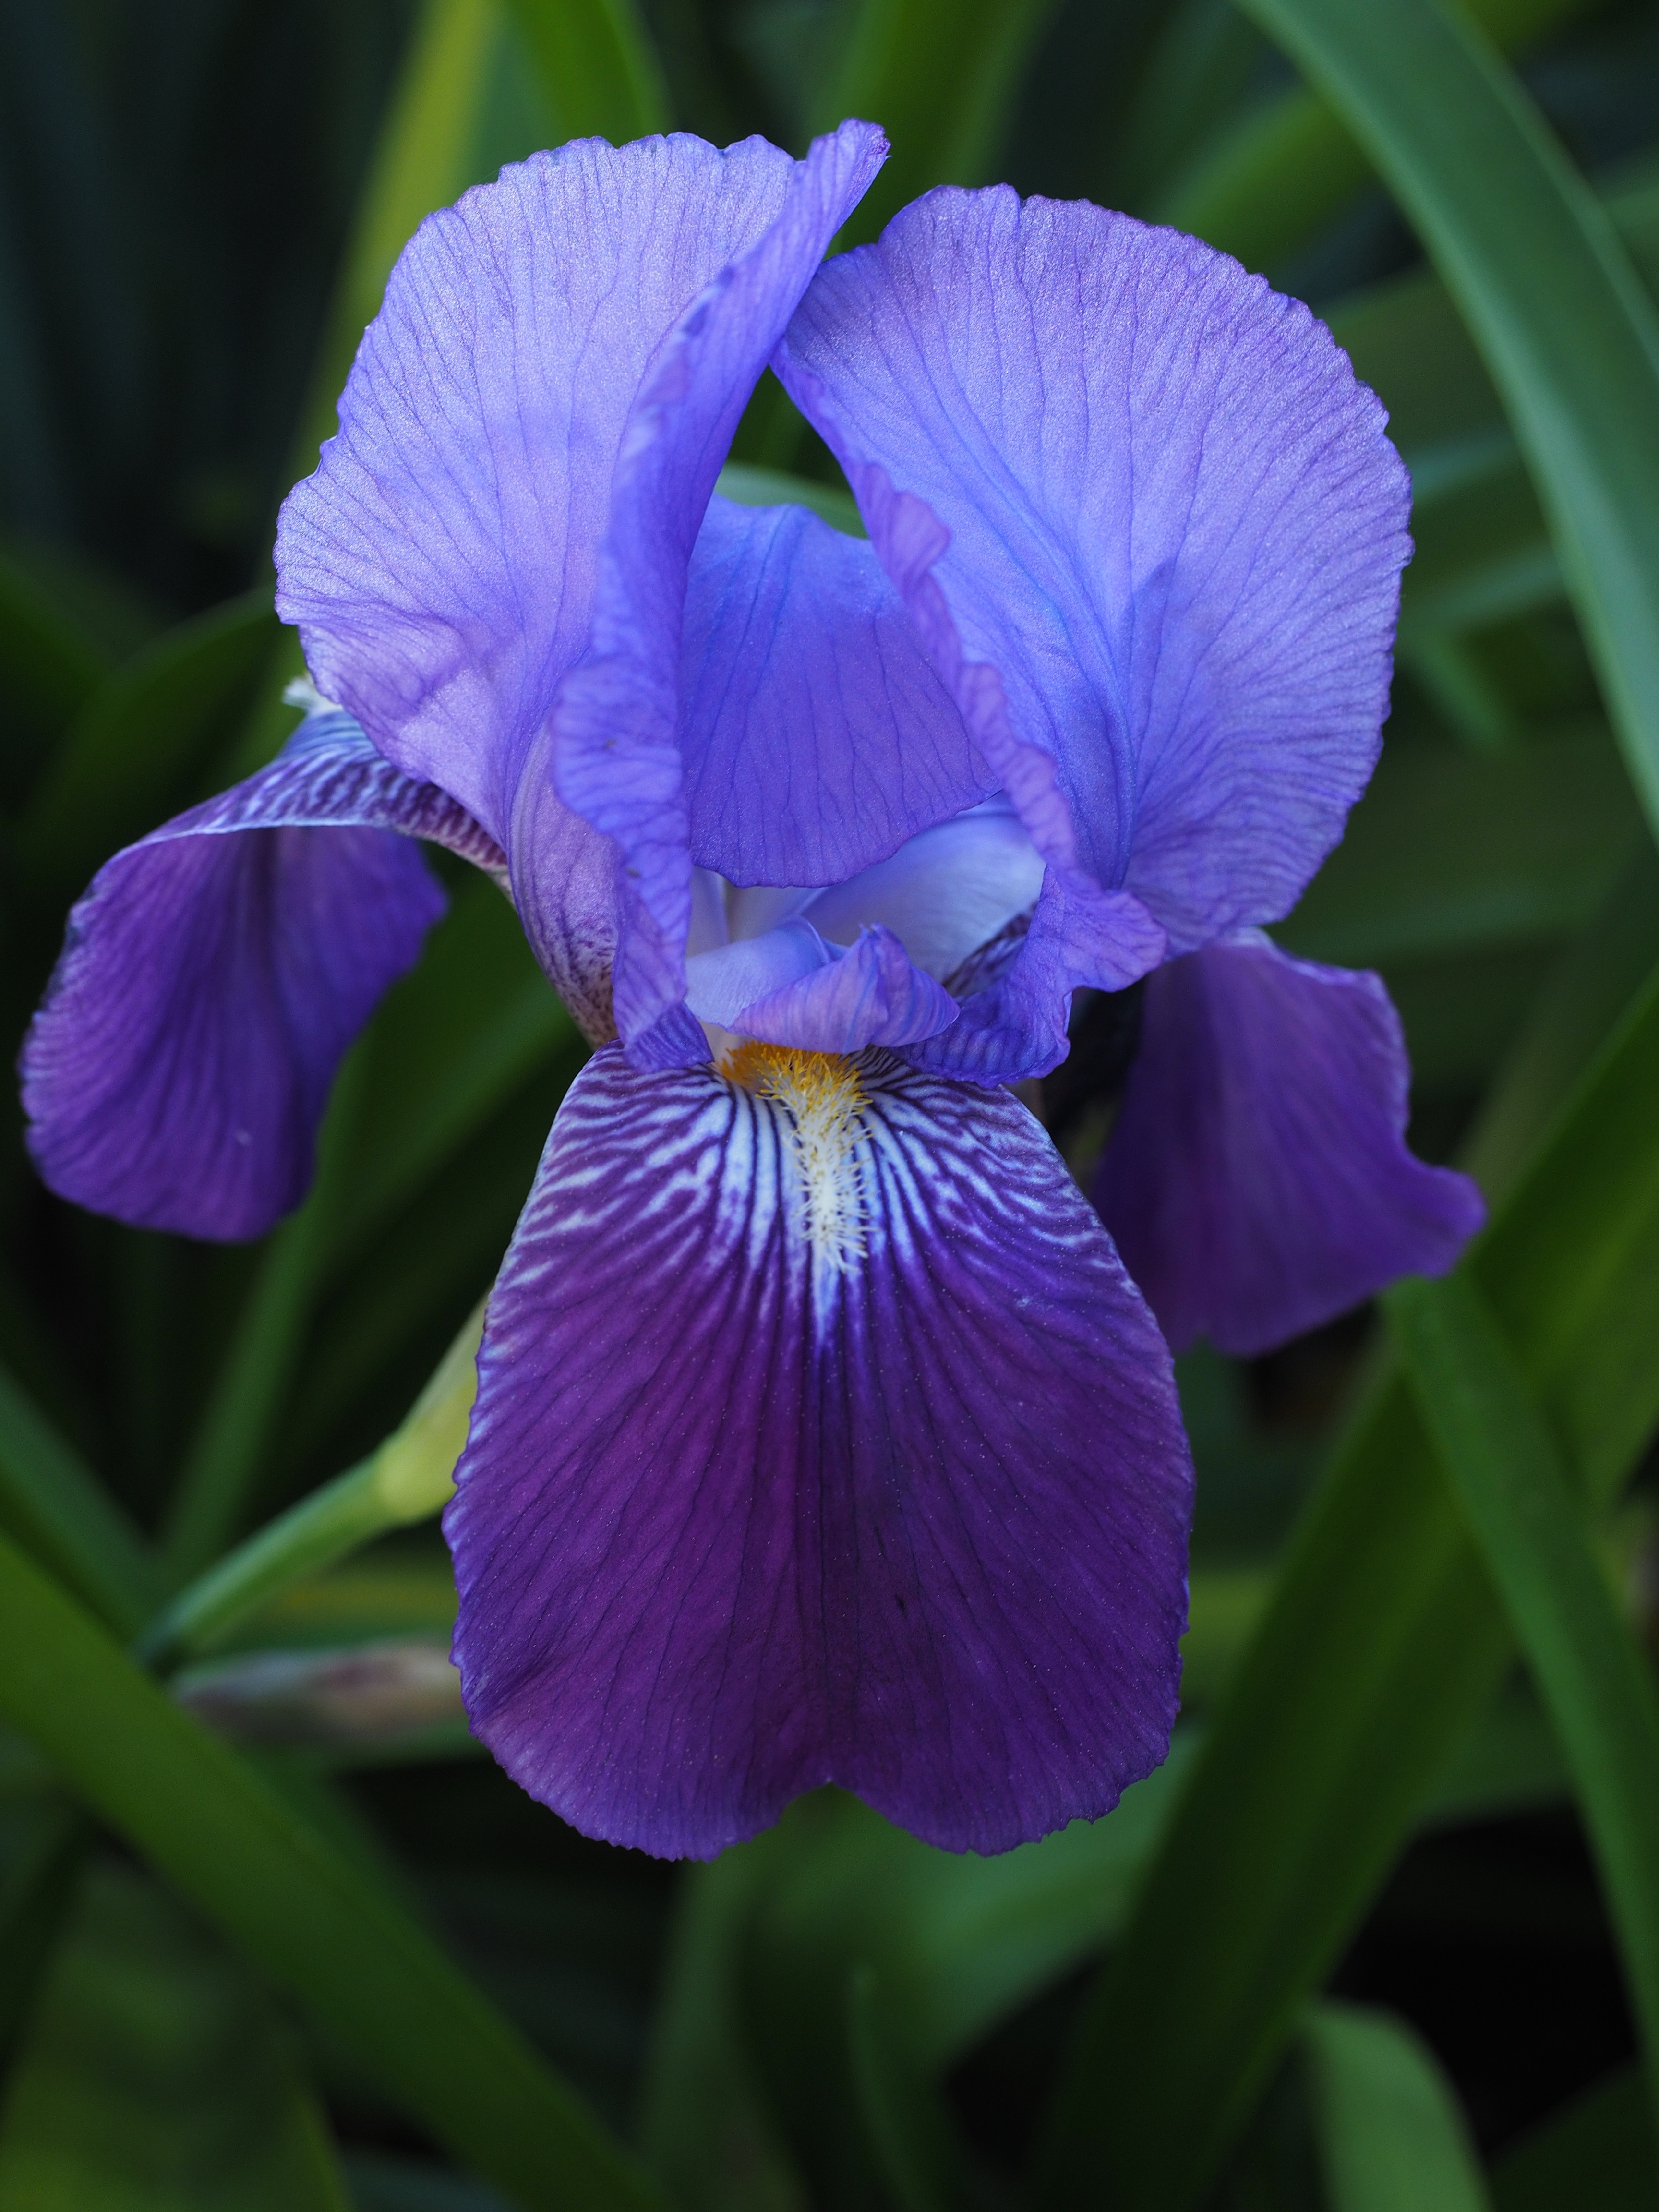
blossom, plant, flower, petal, bloom, raindrop, botany, flora, iris, eye, violet, organ, lily, iridaceae, macro photography, ornamental plant, schwertliliengewaechs, flowering plant, iris versicolor, land plant, violet family, iris family